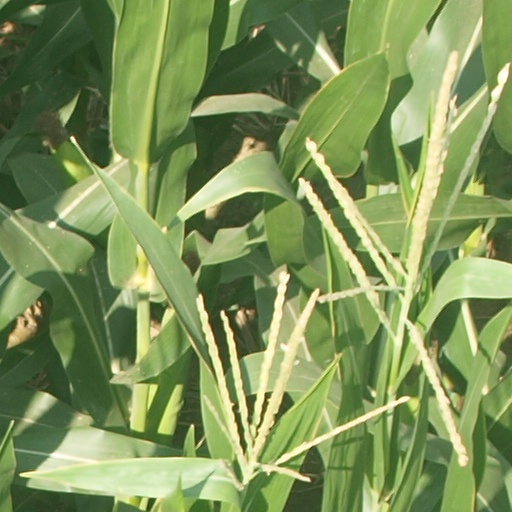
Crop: maize; corn